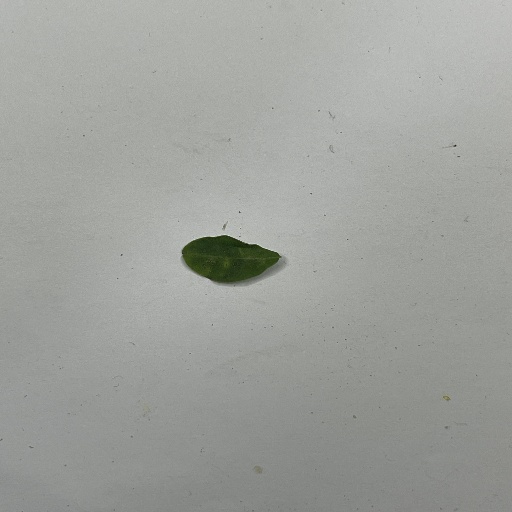
Species: Sojina
Leaf condition: Bacterial Spot